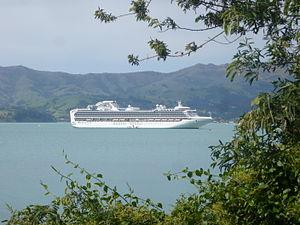
Akaroa est un village situé dans la péninsule de Banks dans l'Île du Sud en Nouvelle-Zélande. Un bras de l'océan Pacifique, l'Akaroa Harbour remonte jusqu'à Akaroa.